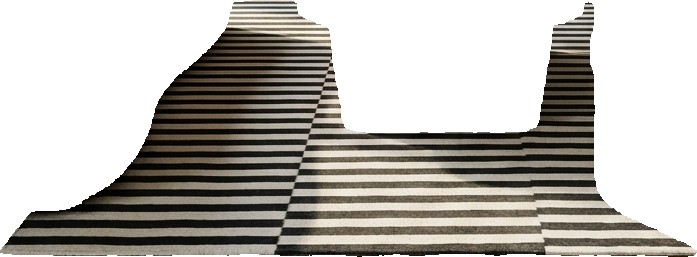
Surface category: rug